Ernst Kühl

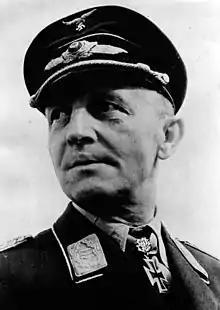

Ernst Kühl (24 October 1888 – 2 February 1972) served as a German officer in the Luftwaffe during World War II. He was honored with the Knight's Cross of the Iron Cross with Oak Leaves, an esteemed decoration of Nazi Germany.